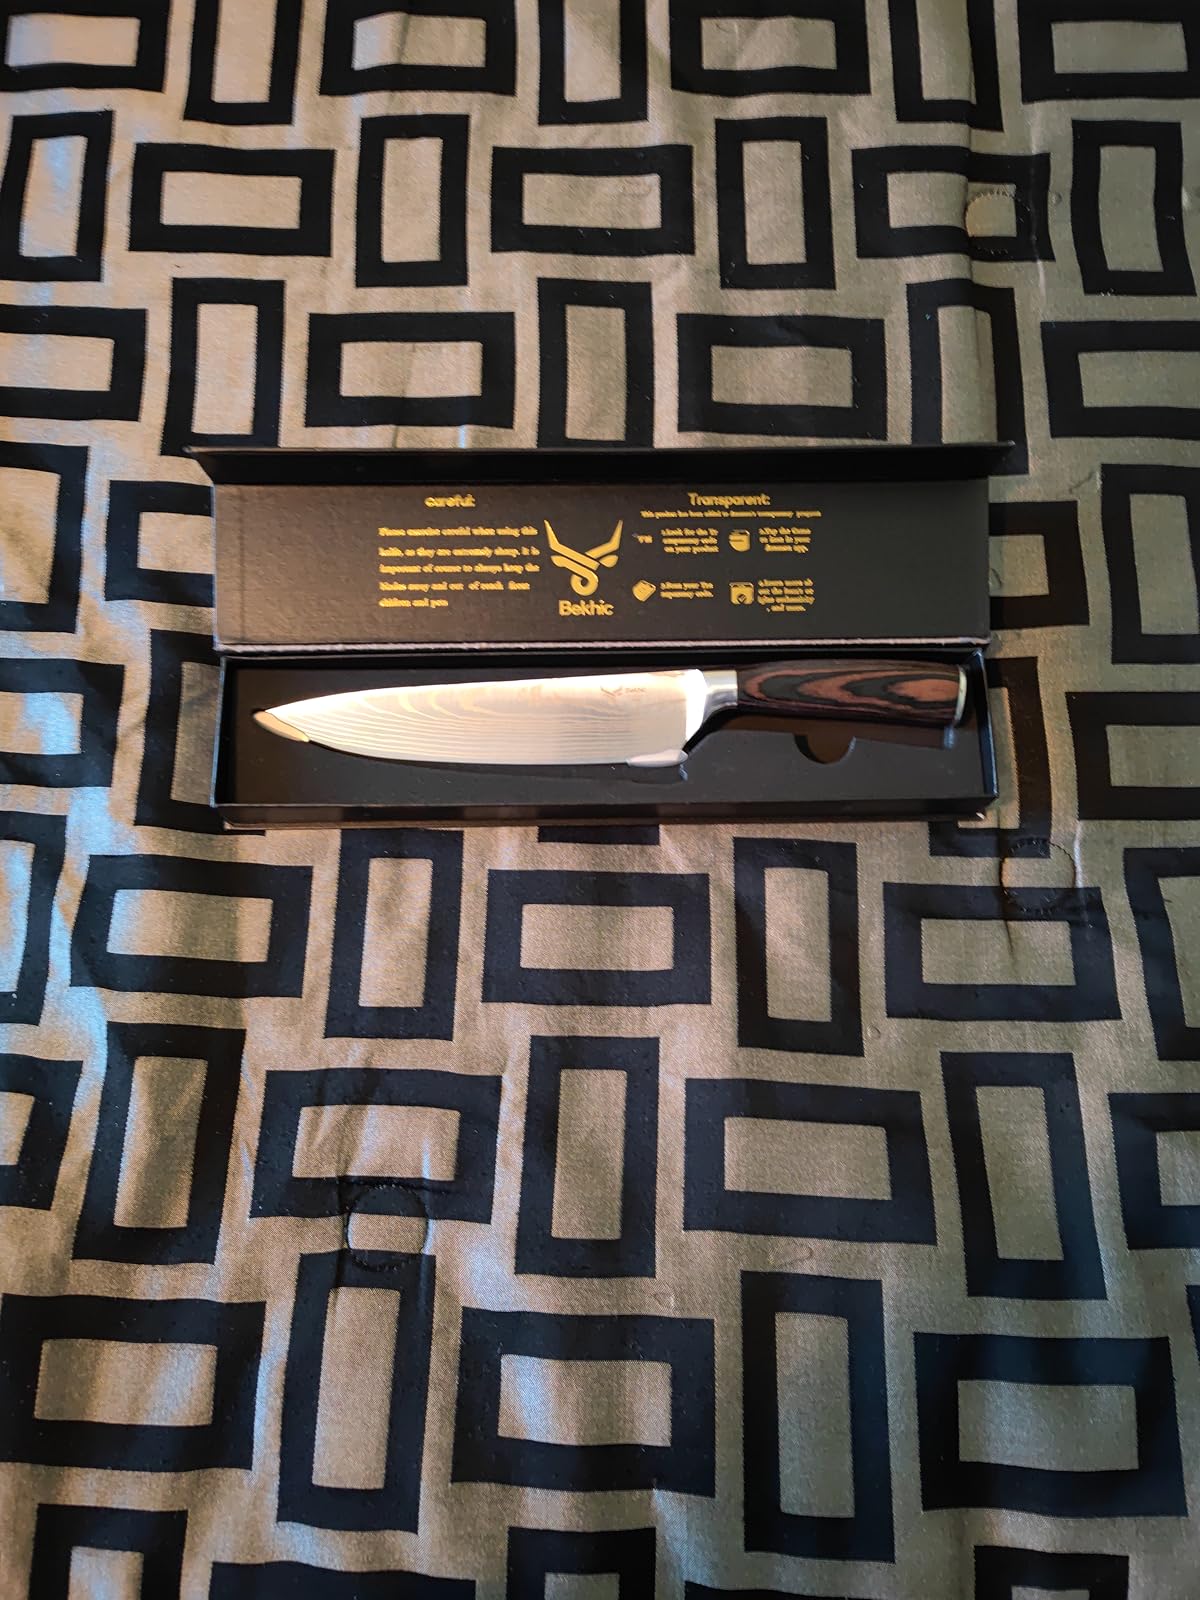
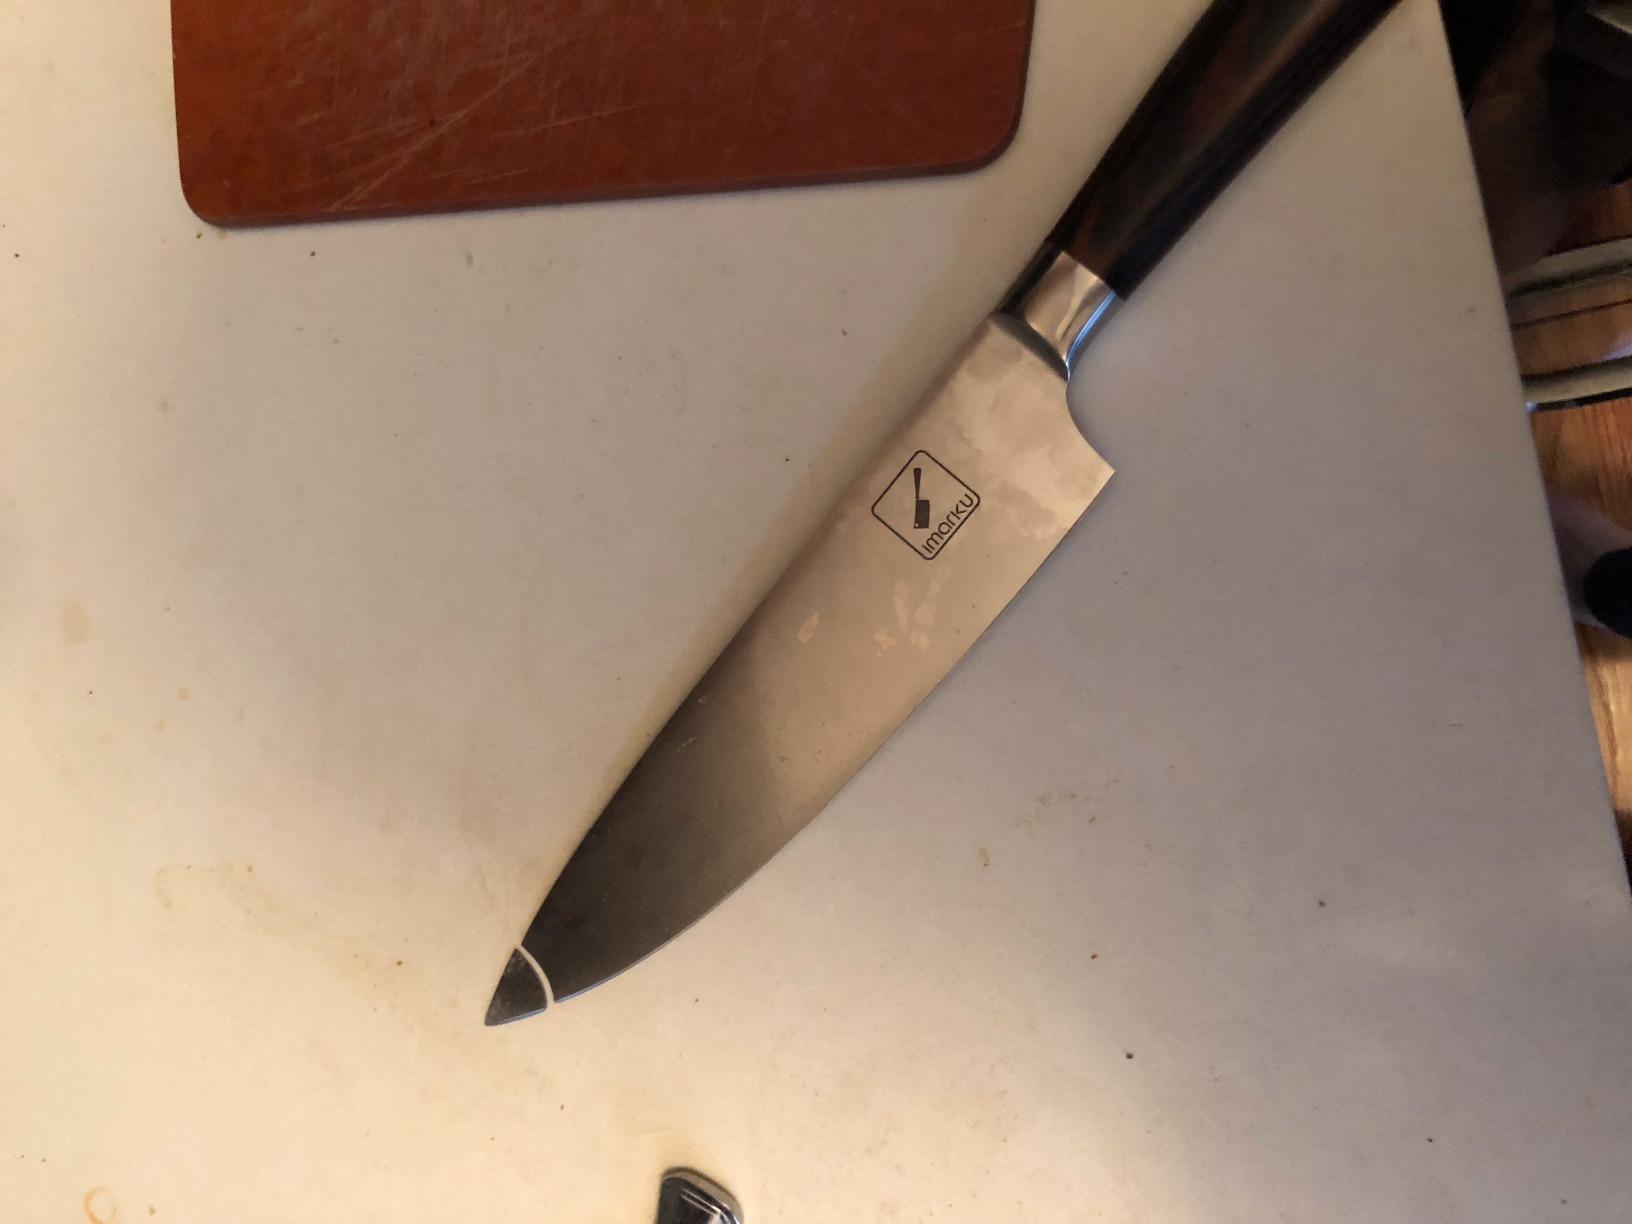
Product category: items_knife
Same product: no